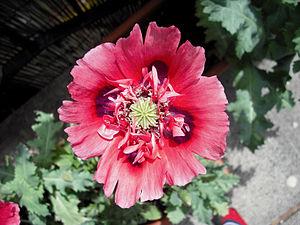
Un Pavot somnifère (papaver somniferum) en fleur.
Le pavot somnifère ou pavot à opium, appelé également « pavot des jardins », est une espèce de plante herbacée annuelle de la famille des Papaveraceae originaire d'Europe méridionale et d'Afrique du Nord.